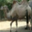
Label: camel